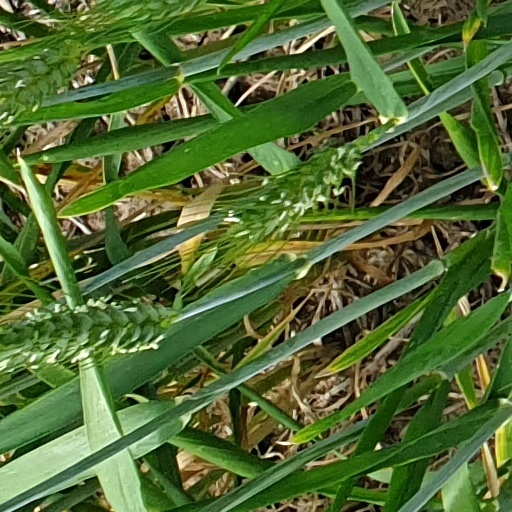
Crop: wheat